2008 Akihabara massacre

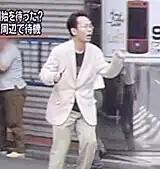
Katō during the attack, armed with a knife

Katō reportedly did not get along well with his parents, and seldom returned home. His brother said that his parents had put immense pressure on both of them to perform and to excel in their studies, ordering them to redo their homework to high standards to impress teachers, and recalled an incident when Katō was made to eat scraps of food from the floor. Another neighbor recounted an incident in which Katō's parents forced him to stand outside for hours in deep, cold snow during winter. Previous online postings before his announcement of the attack contained sharp criticisms of his upbringing. Deeply in debt and believing that his family had given up on him, Katō unsuccessfully attempted suicide in 2006 by ramming his car into a wall. Three days before the attack, on 5June, Katō accused people at his workplace of hiding his work clothes and left the premises immediately afterwards. He believed at this point he was going to lose his job, though this was not the case, and may have triggered the attack.